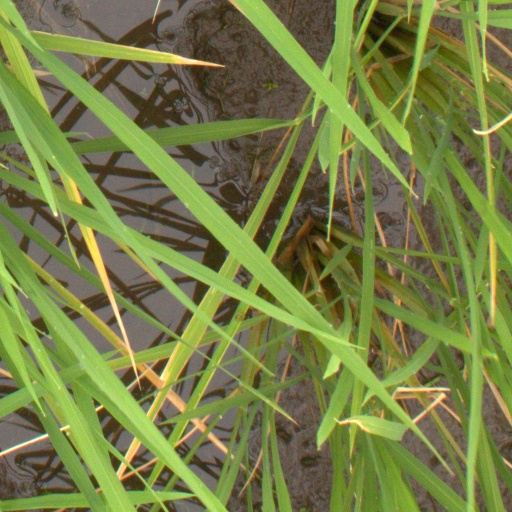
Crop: rice